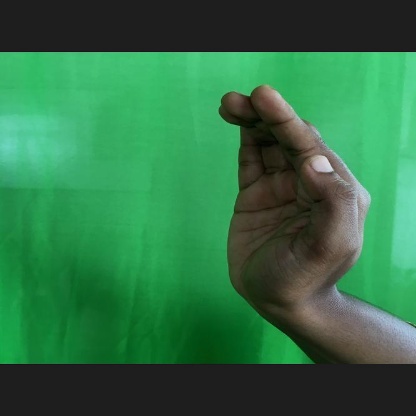
Mudra: Sarpasirsha